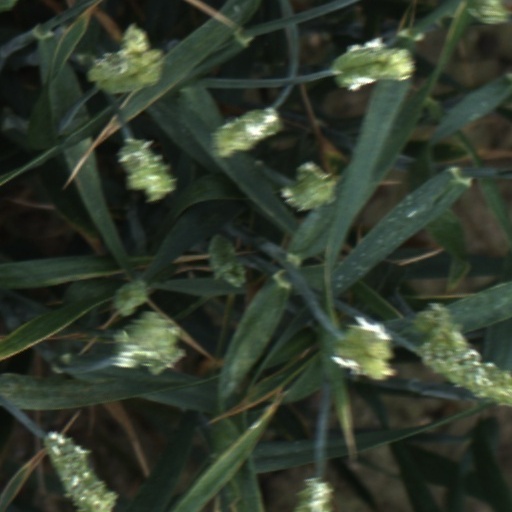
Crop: wheat